The Girl Who Waited

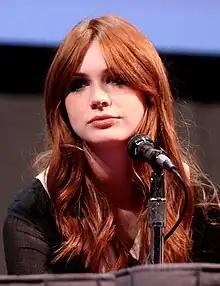
Karen Gillan volunteered to portray the older version of her character Amy Pond.

Tom MacRae, the writer of the episode, had previously written the two-parter "Rise of the Cybermen"/"The Age of Steel" for the second series, which featured the return of the Cybermen. As bringing back the Cybermen had limited plot opportunities and put MacRae in the "second seat" as a writer, he was pleased that he had the opportunity to do whatever he wanted. MacRae was proud of the finished script, calling it his "most accomplished piece of plotting ever". The original title of the episode was "The Visitors' Room". This was changed to "Visiting Hour" and then "Kindness". The episode, contrary to some reports, was never at any point titled "The Green Anchor". "The Girl Who Waited" is a title that has been used to refer to Amy after she waited 12 years for the Doctor to return in "The Eleventh Hour". Executive producer Beth Willis insisted that Amy's speech about how Rory was the most beautiful man she had ever met make it into the final version.